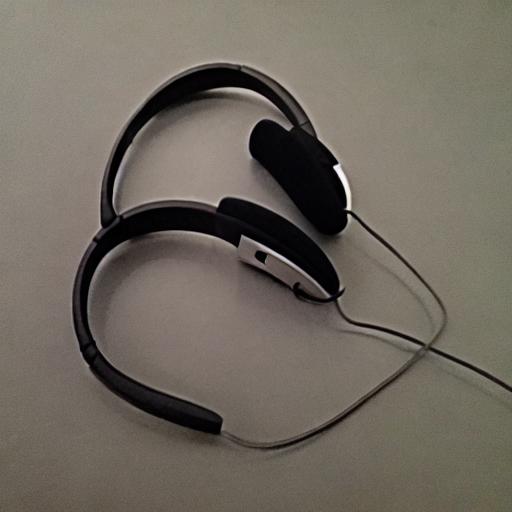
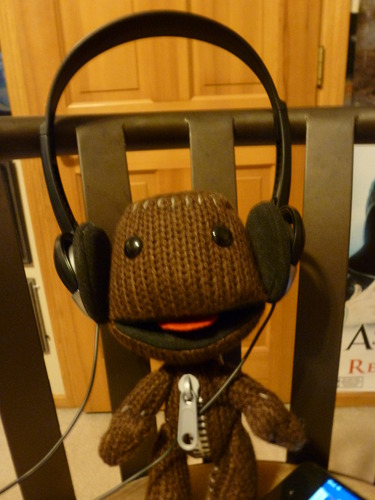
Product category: headphones
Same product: no